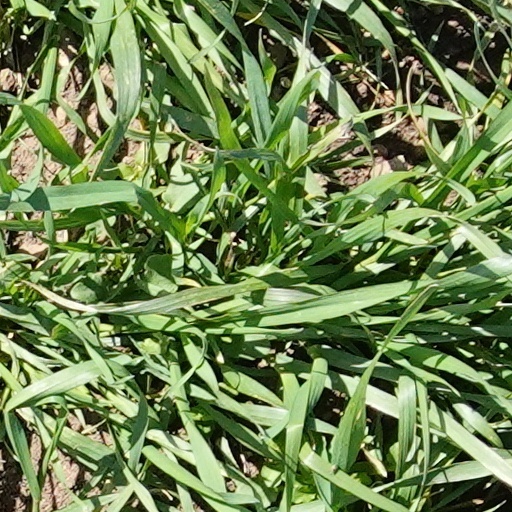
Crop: wheat